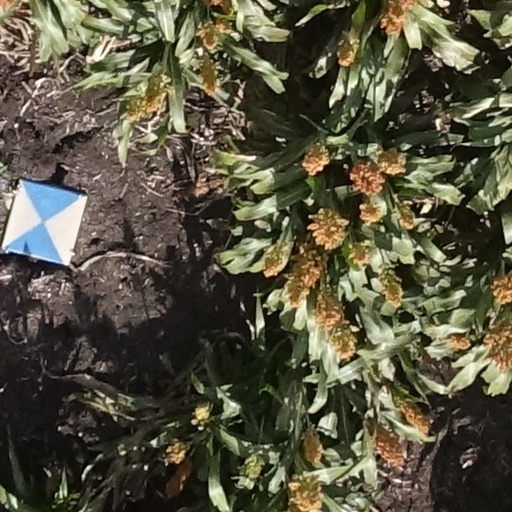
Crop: sorghum